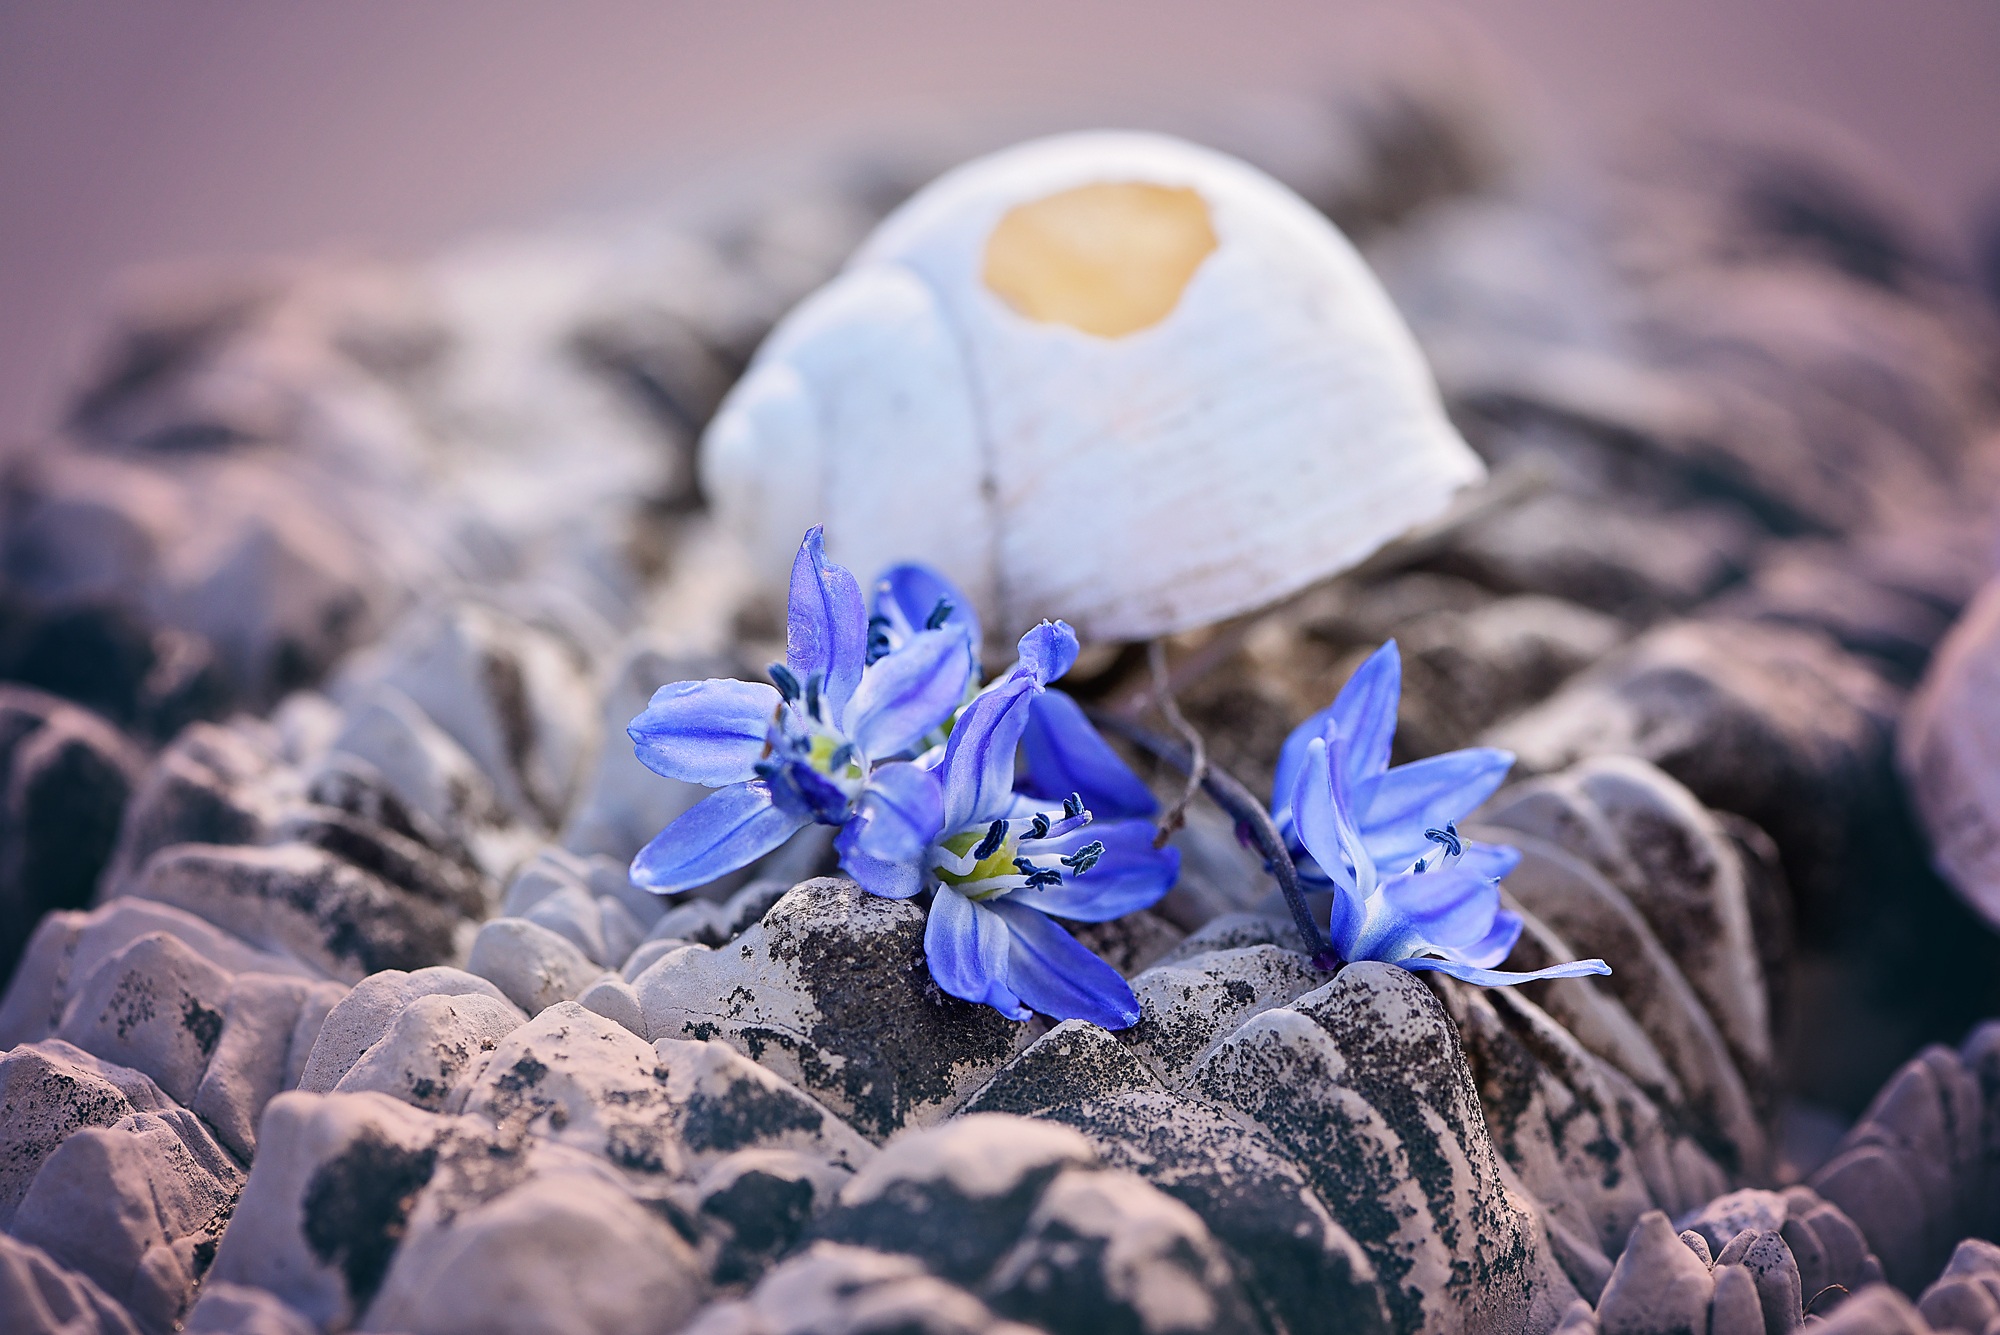
nature, blossom, plant, photography, leaf, flower, petal, stone, spring, broken, blue, empty, close, flora, shell, wildflower, flowers, close up, eye, damaged, macro photography, siberian blaustern